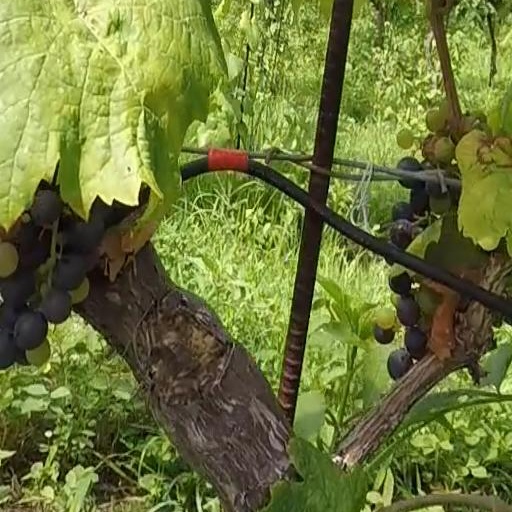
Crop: grape